The Princess and the Frog

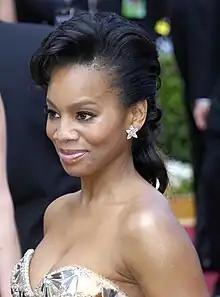
Anika Noni Rose voices Tiana.

On December 1, 2006, a detailed casting call was announced for the film at the Manhattan Theatre Source forum. The casting call states the film as being an American fairy tale musical set in New Orleans during the 1926 Jazz Age and provides a detailed list of the film's major characters. In February 2007, it was reported that "Dreamgirls" actresses Jennifer Hudson and Anika Noni Rose were top contenders for the voice of Tiana and that Alicia Keys directly contacted then-Walt Disney Studios chairman Dick Cook about voicing the role. It was later reported that Tyra Banks was being considered for the role. By April 2007, it was confirmed that Rose would be voicing Tiana. Three months later, it was reported that Keith David was cast as Doctor Facilier, the villain of the film.